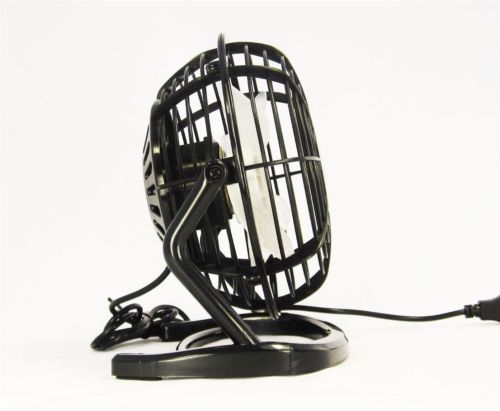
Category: fan